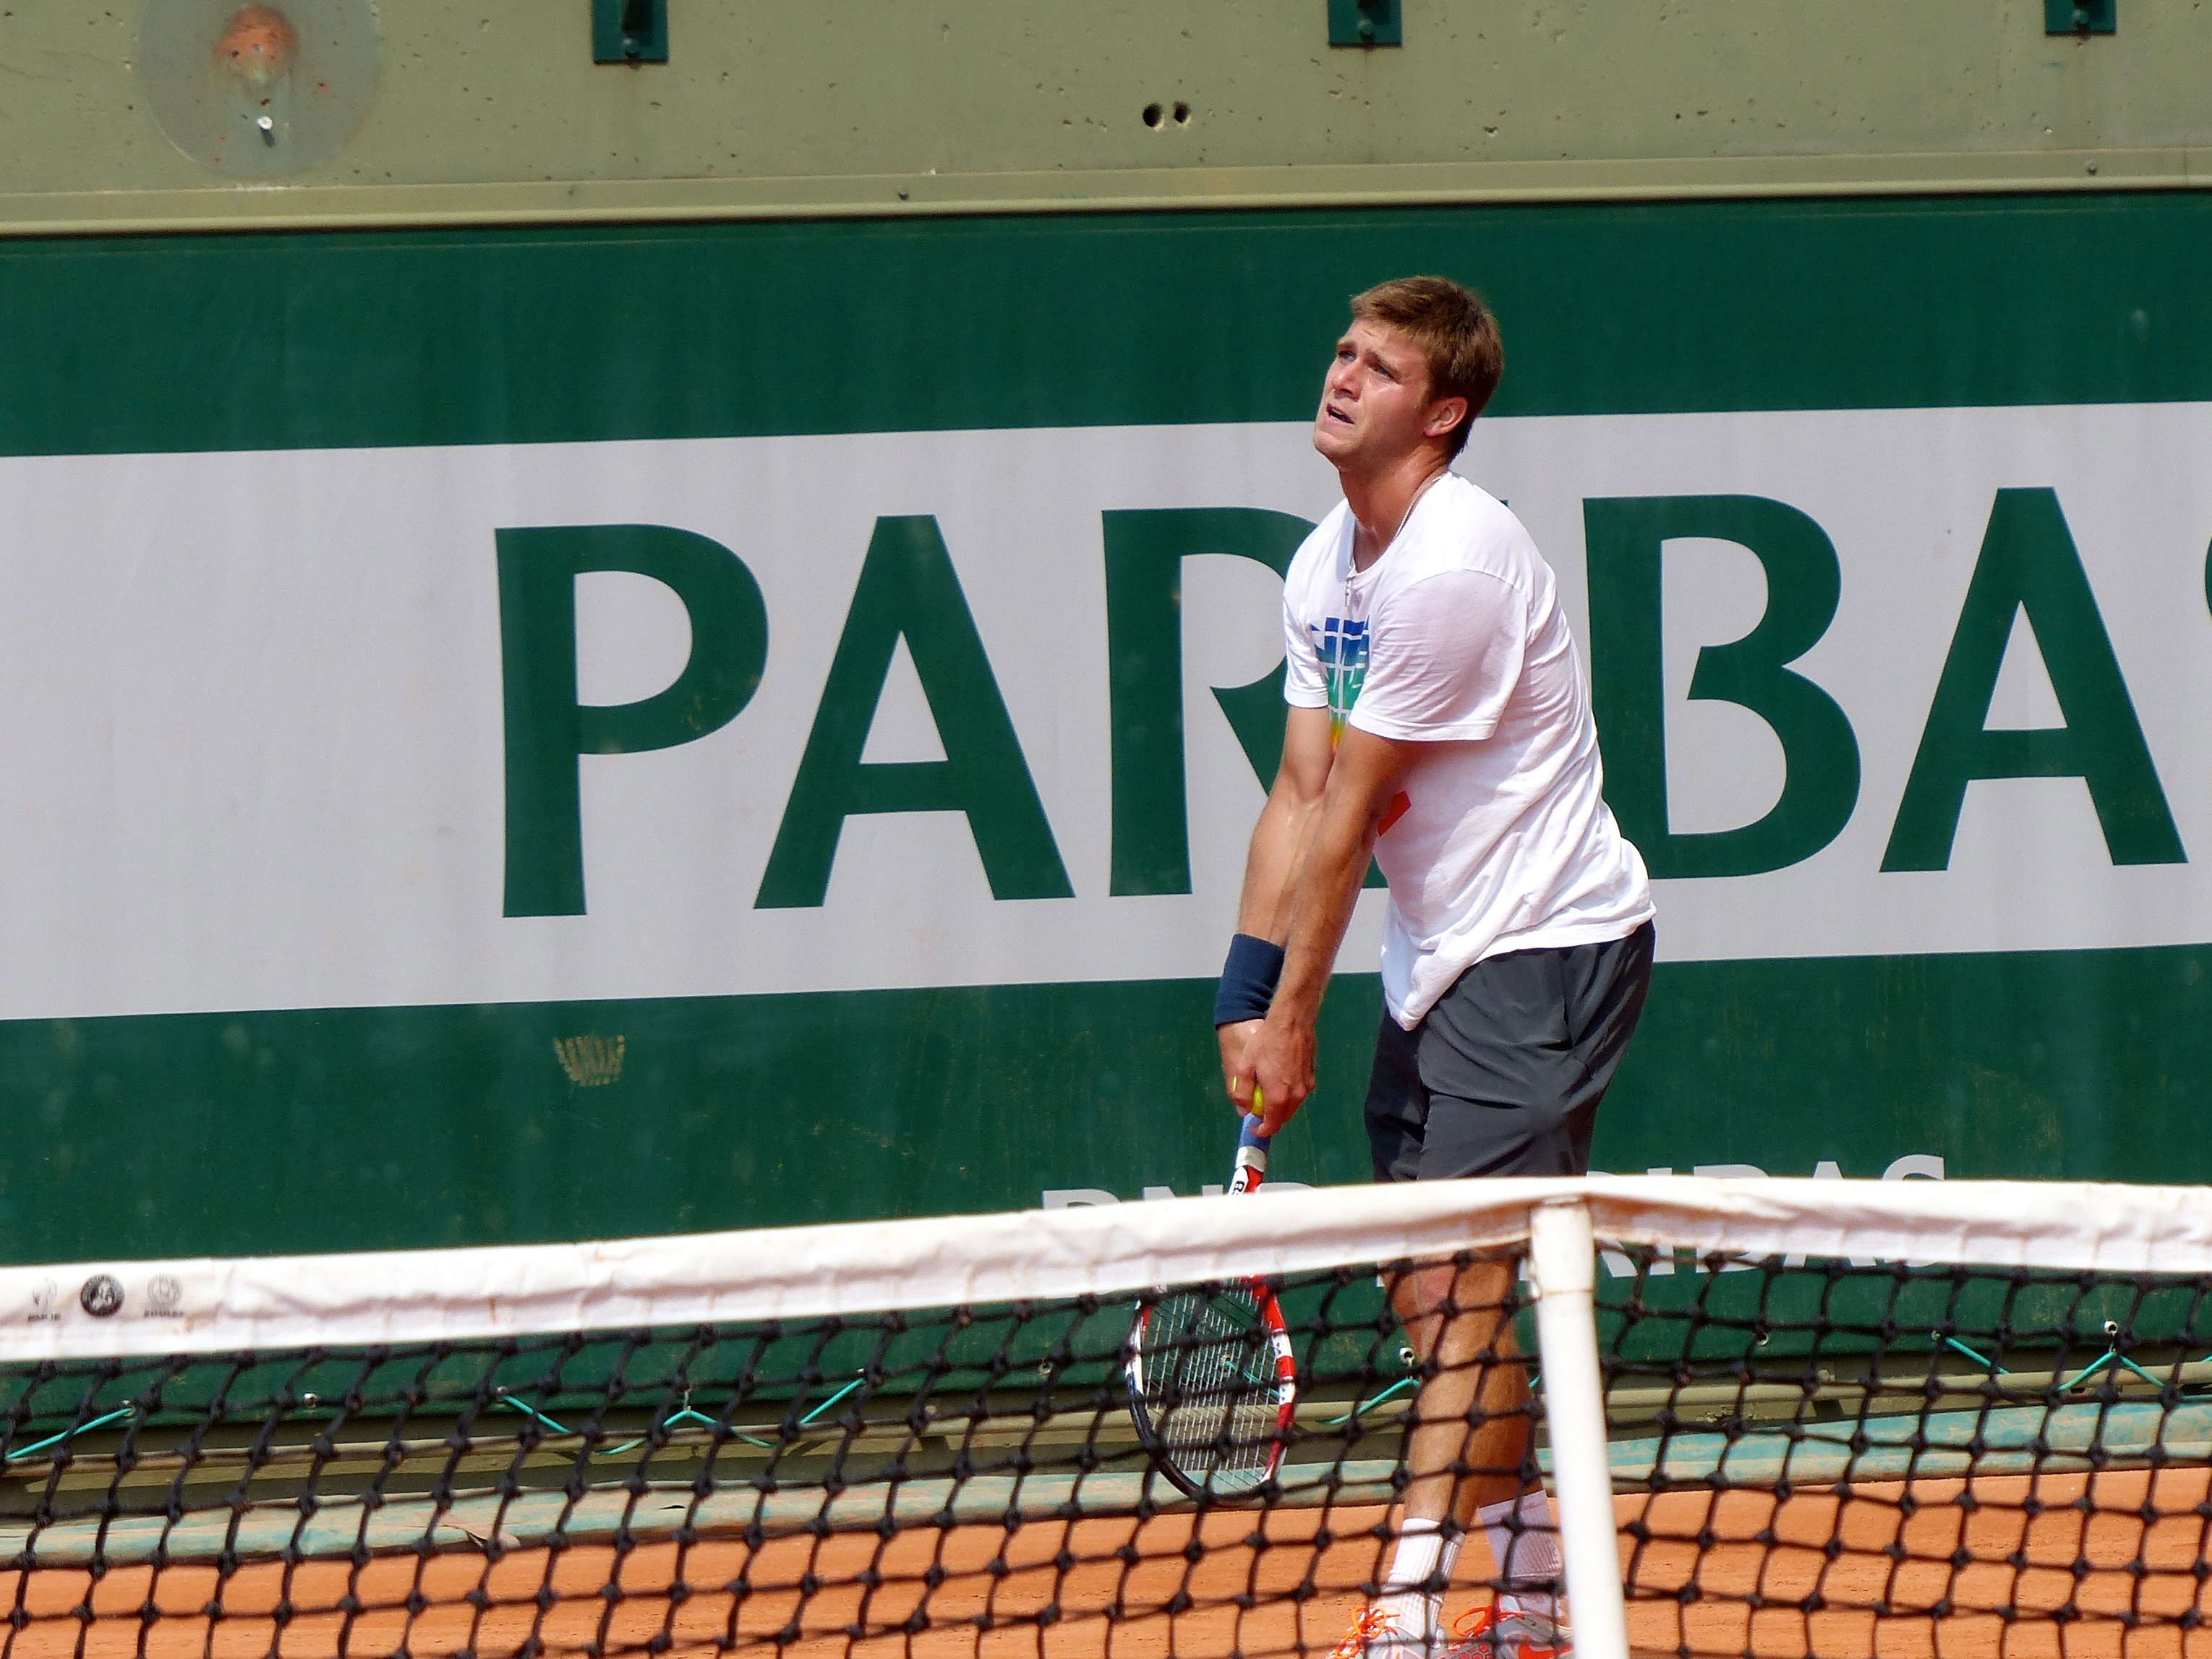
france, player, 2013, tennis, rolandgarros, sports, championship, tournament, frenchopen, harrison, ball game, tennis player, competition event, racquet sport